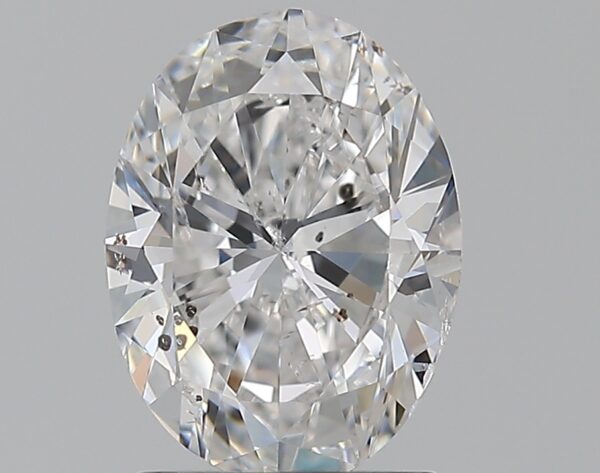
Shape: oval
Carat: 1.5
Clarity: SI2
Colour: E
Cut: VG
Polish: EX
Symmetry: GD
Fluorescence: N
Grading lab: GIA
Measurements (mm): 8.65 x 6.4 x 4.02